Animal attacks in Latin America

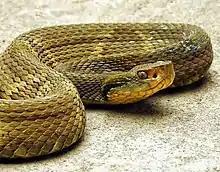
Jararaca Pit viper.

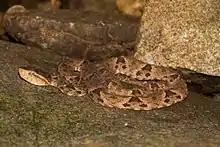
"Bothrops asper"

Snake bites are a major problem in Latin America, with an estimated 70,000 cases every year. Due to underreporting (likely a result of inadequate transportation or limited communications in rural communities), these numbers are estimated to be much higher. The main species involved in accidents are viperids, especially lanceheads ("Bothrops") and rattlesnakes ("Crotalus"). Within Central America, Panama records approximately 2,000 bites every year, while Costa Rica has some of the highest lethality rates, at 0.5% of bites resulting in death. In South America, Brazil reports that around 0.42% of bites result in death, with 70-90% of bites in Brazil being caused by lanceheads. The most notorious species include "Bothrops asper" (Mexico, south to northern South America), "Bothrops atrox" (in the Amazon Rainforest) and "Bothrops jararaca" (Brazil, Argentina, Paraguay). Despite their aggressive reputation, and stereotyped as a 'human-chaser', bites by bushmasters ("Lachesis") are rare, but the mortality rate is higher. Among elapids, the new-world coral snakes ("Leptomicrurus, Micrurus, Micruroides") are responsible for only 1-2% of incidents, while bites by the yellow-bellied sea snake are even more rare. (See Snakebites in Latin America). In Brazil, the South American rattlesnake ("Crotalus durissus") is responsible for some of the highest rates of untreated bites leading to death (around 72% of cases); with proper medical treatment and serum, this number is reduced to approx. 11%.